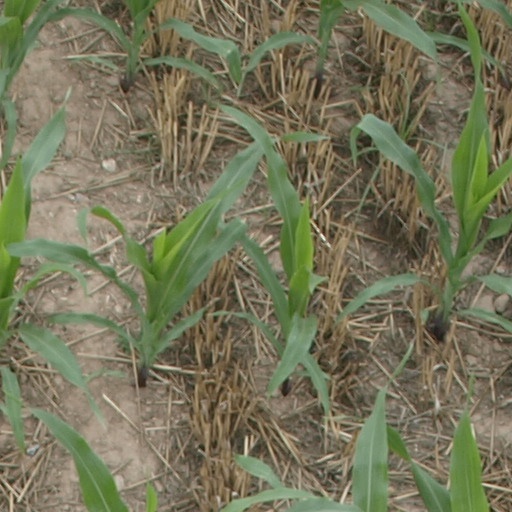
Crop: maize; corn